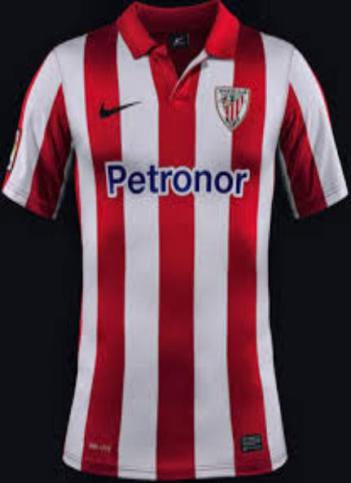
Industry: Clothes